Allegations of genocide of Ukrainians in the Russo-Ukrainian War

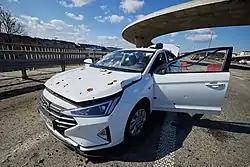
A civilian car with bullet holes on the outskirts of Irpin in the Kyiv Oblast

The human rights organizations Amnesty International and Human Rights Watch recorded mass cases of crimes by the Russian Armed Forces against civilians during the Russian invasion of Ukraine, including torture, executions, rape and looting. After the Bucha massacre, Agnès Callamard, Secretary General of Amnesty International, said that crimes committed "are not isolated incidents and are likely part of an even larger pattern of war crimes, including extrajudicial executions, torture and rape in other occupied regions of Ukraine."